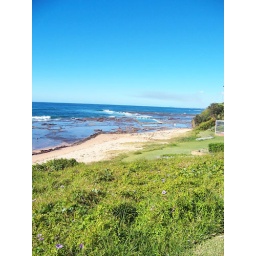
Pretty purple flowers growing near the sand